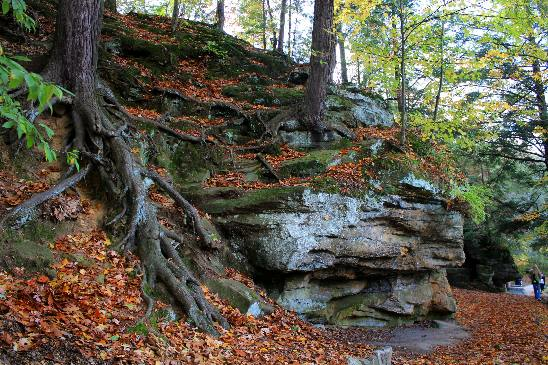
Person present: No